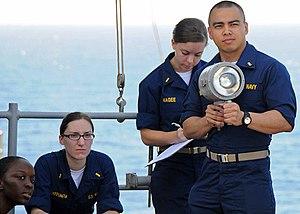
Une lampe Aldis ou lampe à signaux est un projecteur spécialement conçu pour transmettre des signaux lumineux codés selon l'alphabet Morse dénommé SCOTT : Système de Communication Optique Tout Temps.